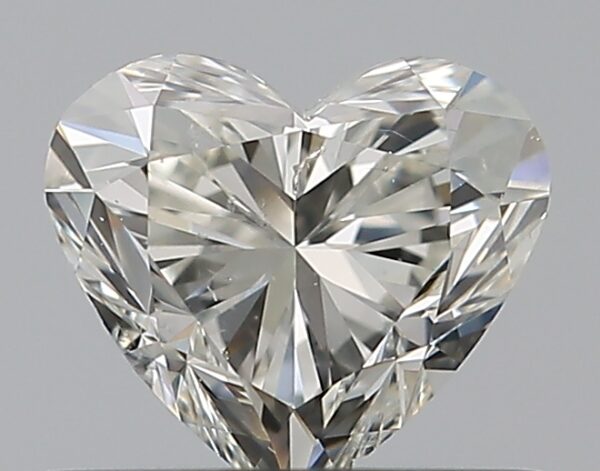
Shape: heart
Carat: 0.51
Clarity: SI2
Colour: J
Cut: EX
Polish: EX
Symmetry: VG
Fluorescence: M
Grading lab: GIA
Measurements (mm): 4.92 x 5.48 x 3.3